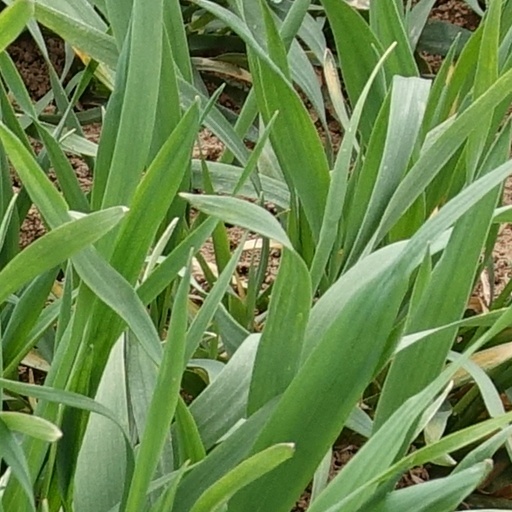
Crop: wheat